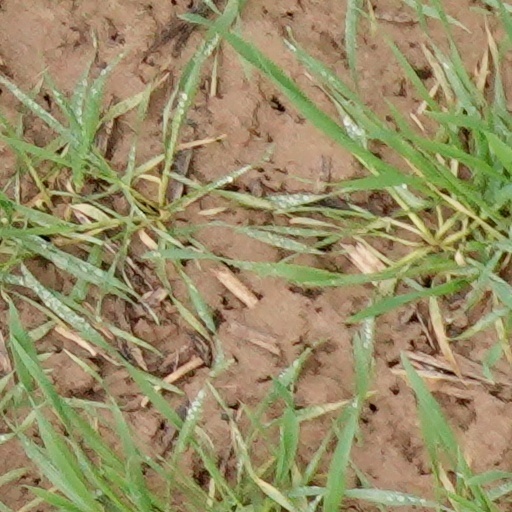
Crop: wheat